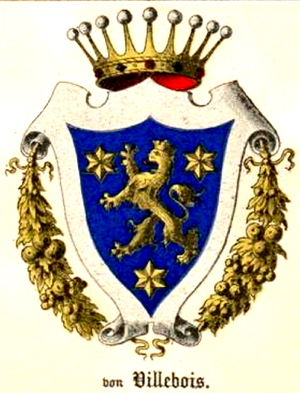
François Guillemot dit Villebois, né le 3 mars 1681 à Guérande et mort le 13 mai 1760 à Tartu est un vice-amiral russe de naissance française.